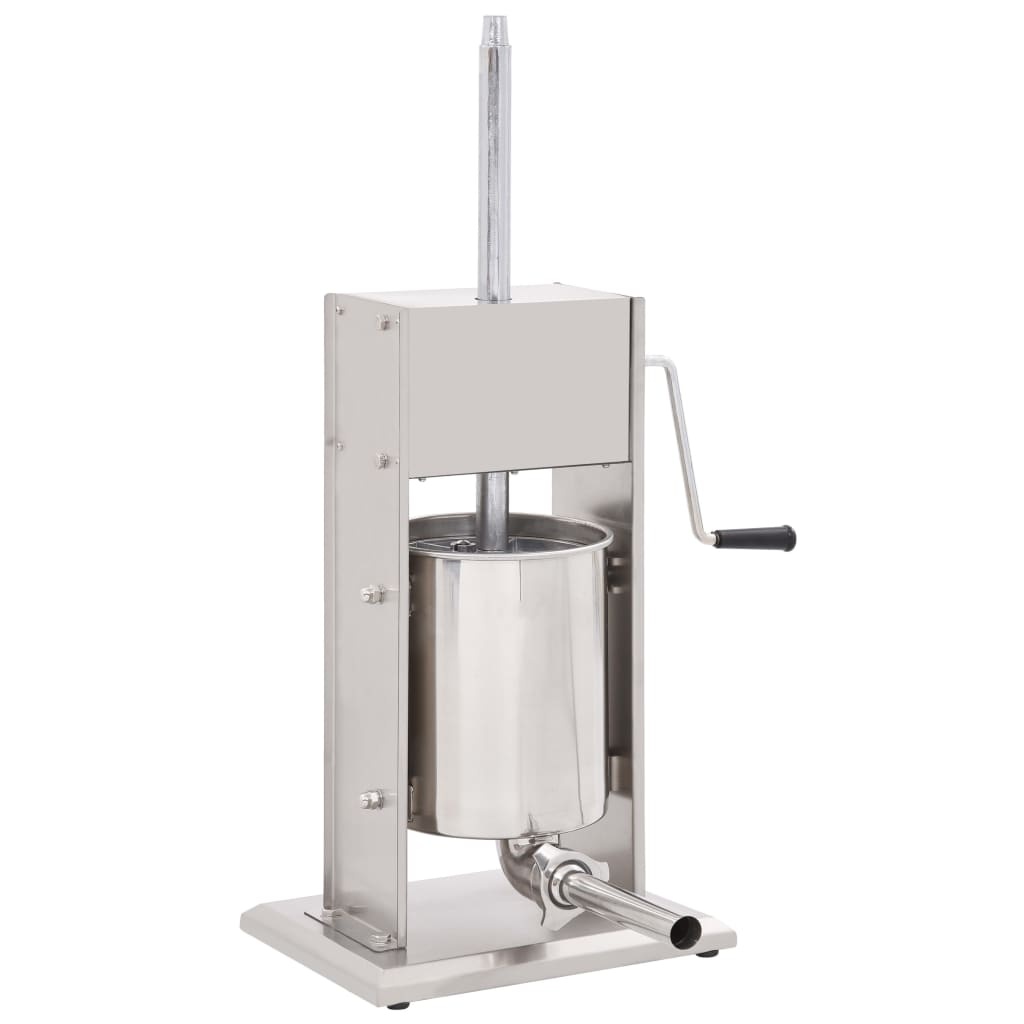
Manuell pølsestapper sølv 10 L rustfritt stål
Med vår brukervennlige pølsestapper kan du lage pølser eller bratwurst manuelt på en rask og praktisk måte. Den er perfekt for både hjemme og profesjonell bruk. Pølsestapperen i rustfritt stål er utstyrt med en 10-liters beholder som er vippbar og avtagbar for enkel fylling av pølsekjøttet og enkelt å rengjøre. Med håndsveiveren aktiveres stempelet, som presser pølsemassen gjennom fyllingsrøret. I tillegg er 3 påfyllingsrør i forskjellige størrelser inkludert i leveransen for å dekke dine forskjellige behov. Materialer: rustfritt stål / aluminium Mål: 33 x 28 x 66 cm (L x B x H) Kapasitet: 10 L Inkludert 3 påfyllingsrør i forskjellige diameter (12 mm / 22 mm / 32 mm) Manuell betjening Vippbar og avtakbar beholder Med slitesterk 2-trinns girkasse Matsikker Enkel å transportere
Brand: vidaXL
Category: Home & Garden > Kitchen & Dining > Kitchen Tools & Utensils > Food Dispensers